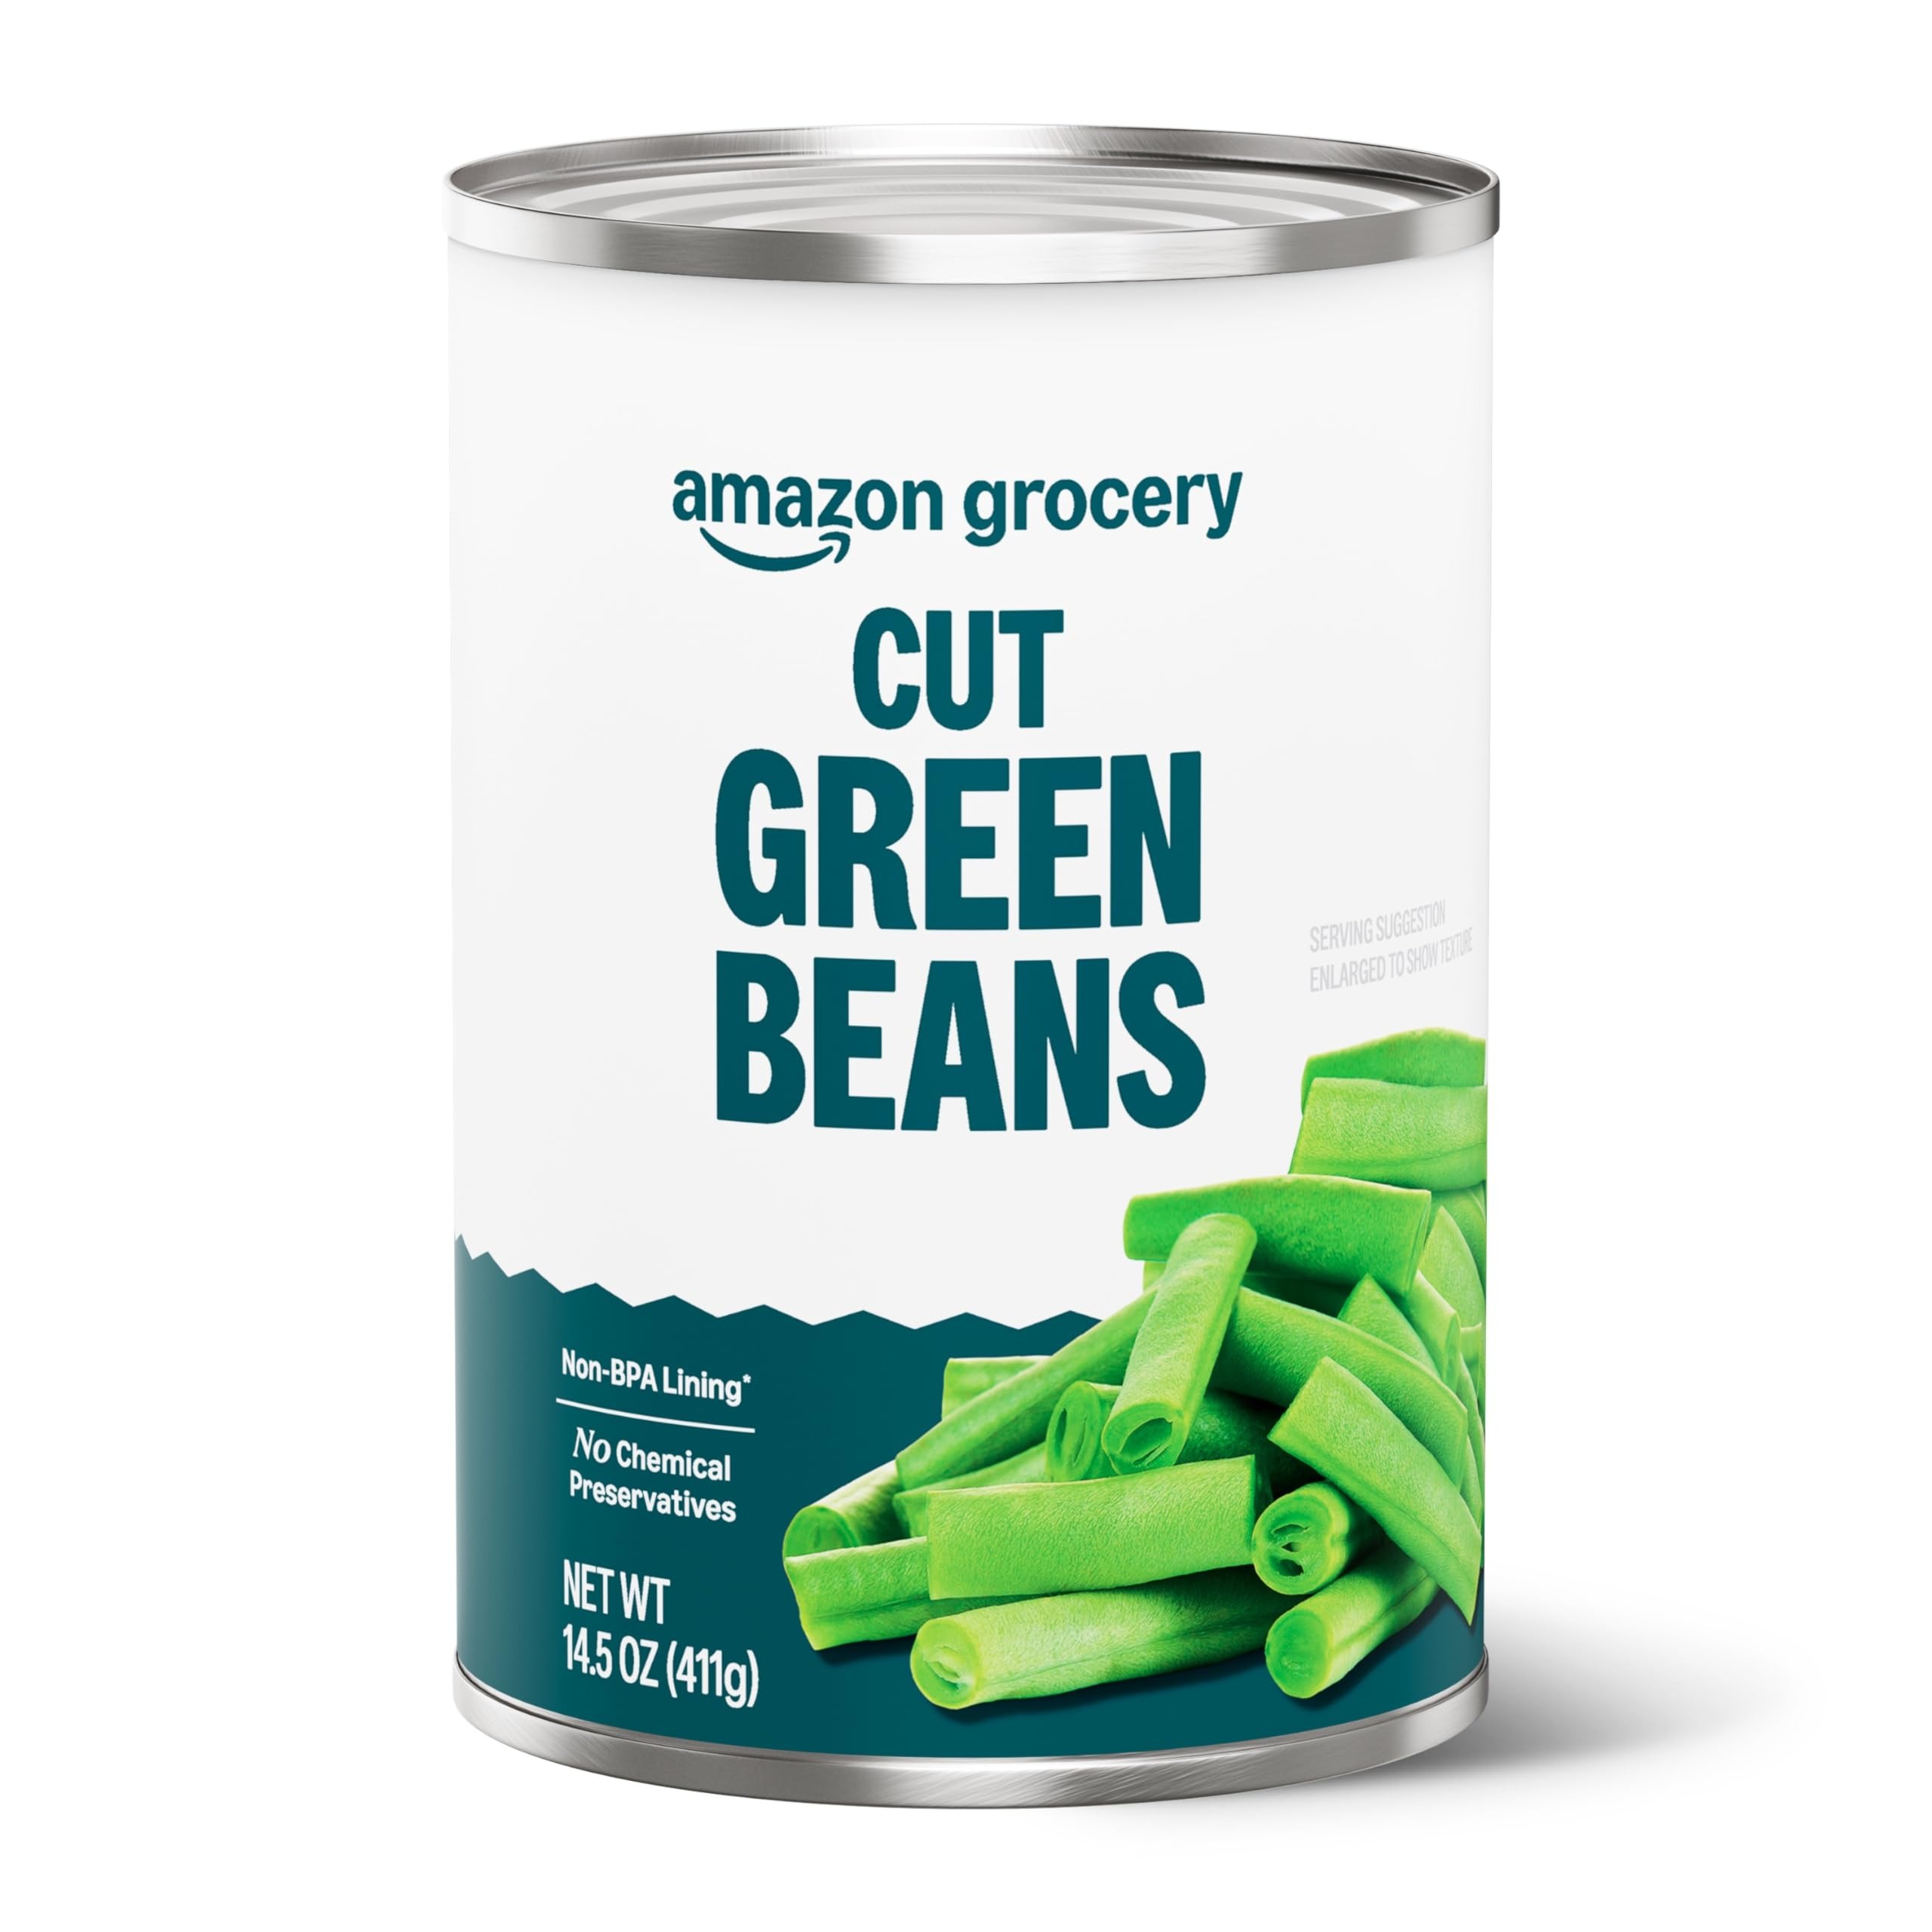
Item Name: Amazon Fresh, Canned Cut Green Beans, 14.5 Oz
Bullet Point 1: WHAT'S INSIDE: One 14.5 oz can of Cut Green Beans
Bullet Point 2: WHY YOU'LL LOVE IT: No preservatives, Non-BPA lining
Bullet Point 3: HIGH QUALITY, LOW PRICES: Amazon Fresh brand products are all about high-quality food that fits every budget, every day.
Bullet Point 4: SATISFACTION GUARANTEED: If you don’t love it, we’ll make it right. Call 1-877-485-0385 and we’ll refund you for any reason within a year of purchase.
Bullet Point 5: ONLY FROM AMAZON: Look for the Amazon Fresh label to find great deals on a wide selection of grocery essentials.
Value: 15.0
Unit: Ounce

Price: 0.99